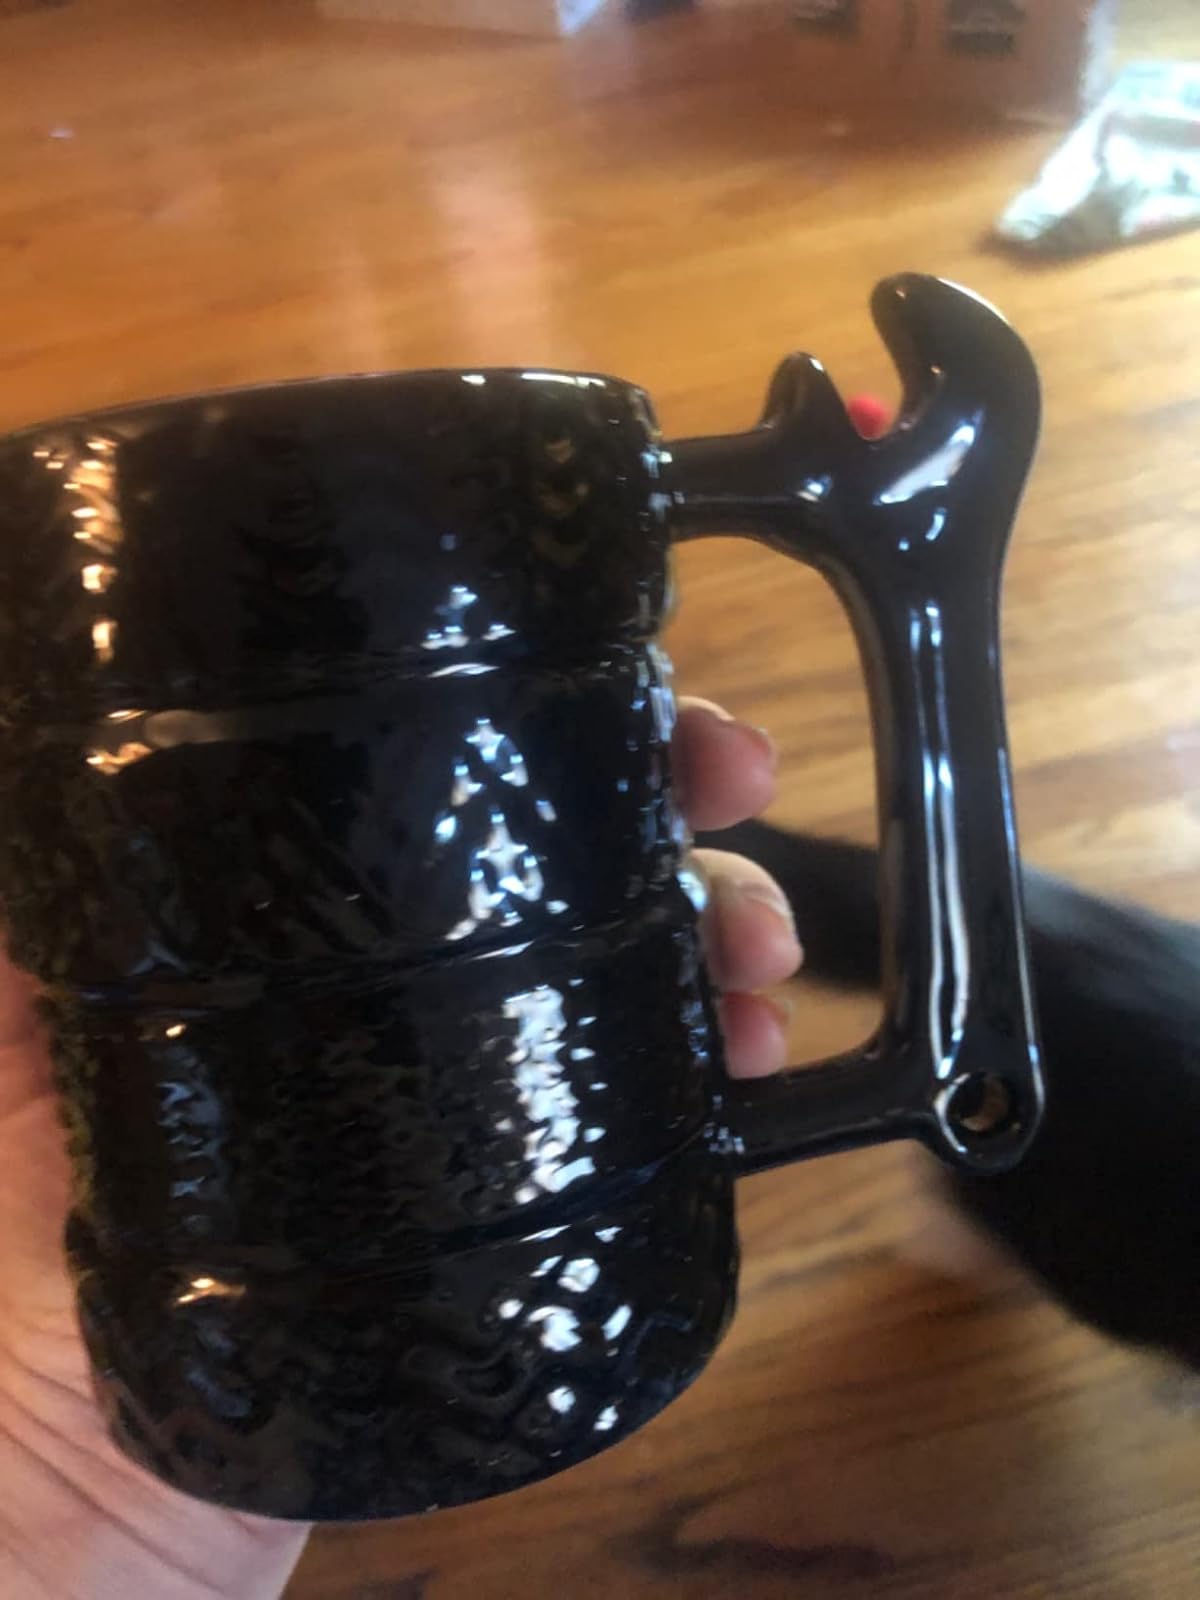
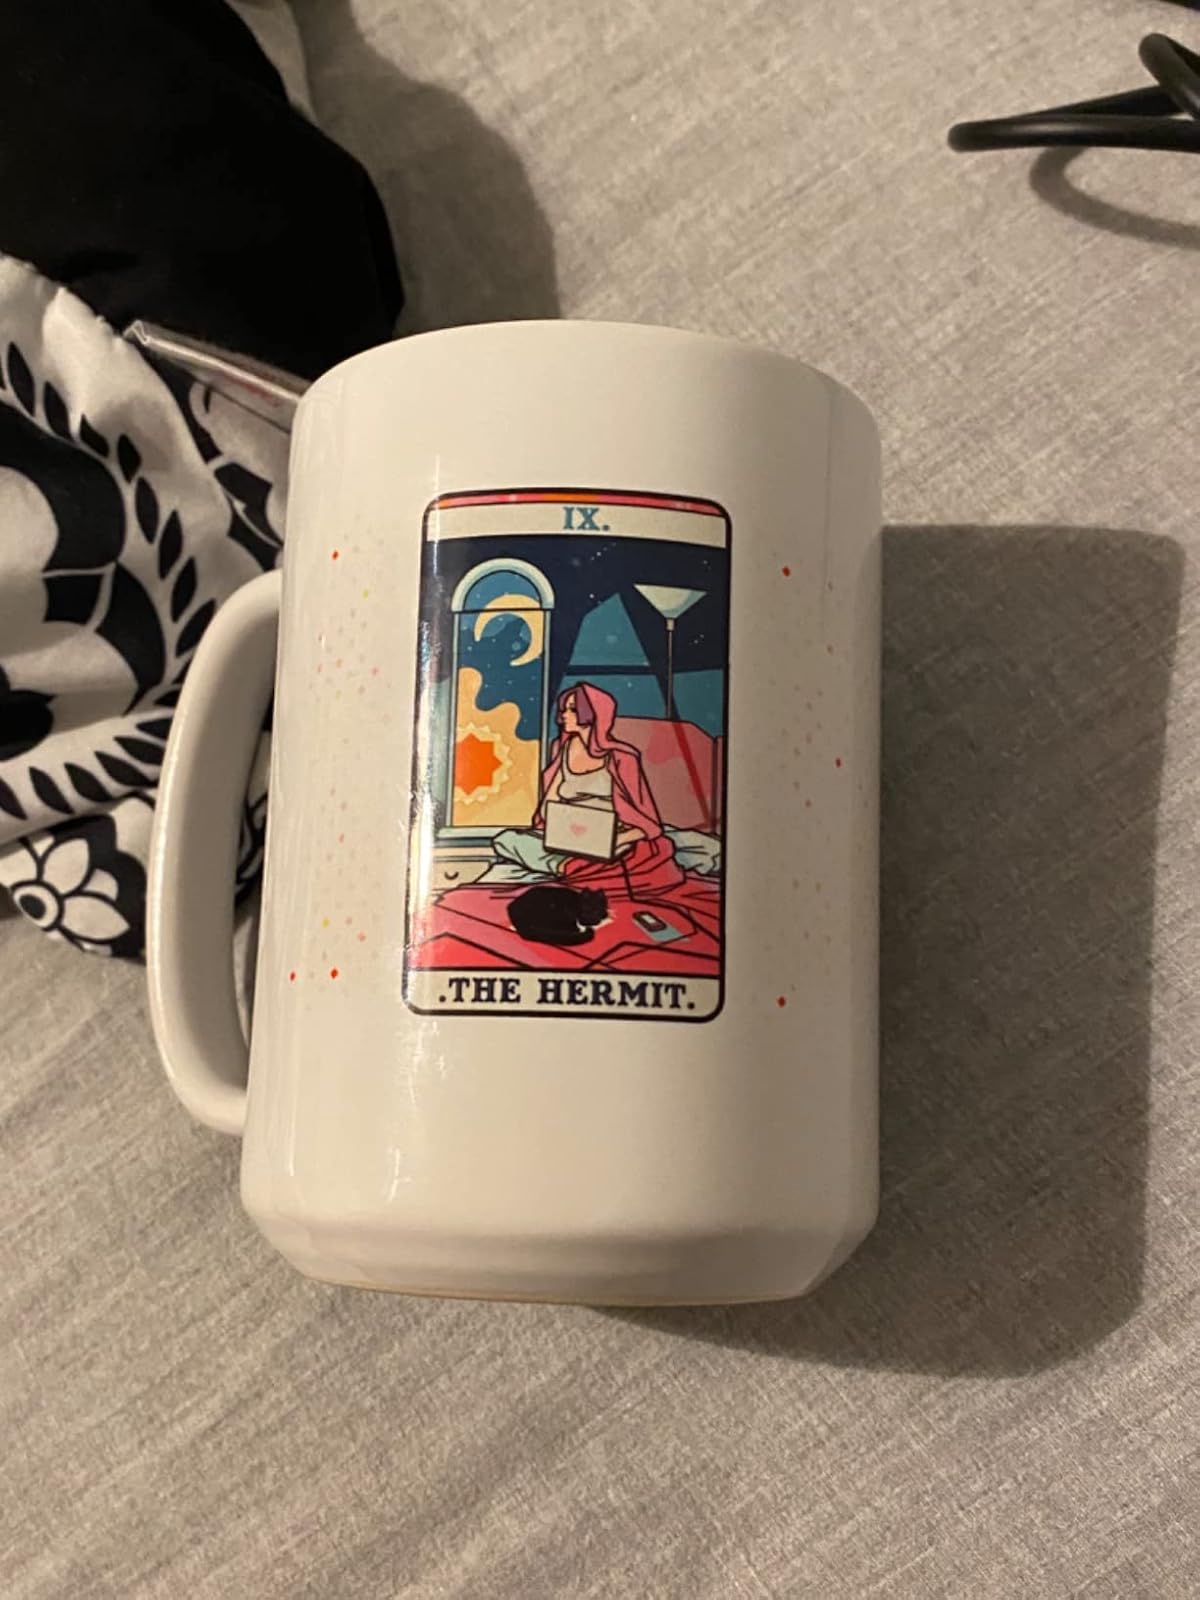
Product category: items_mug
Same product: no